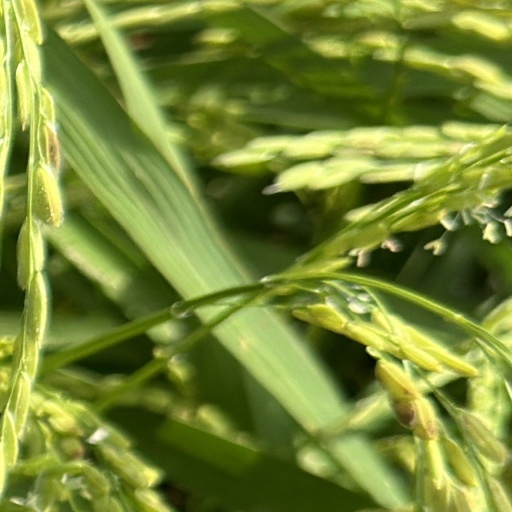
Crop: rice